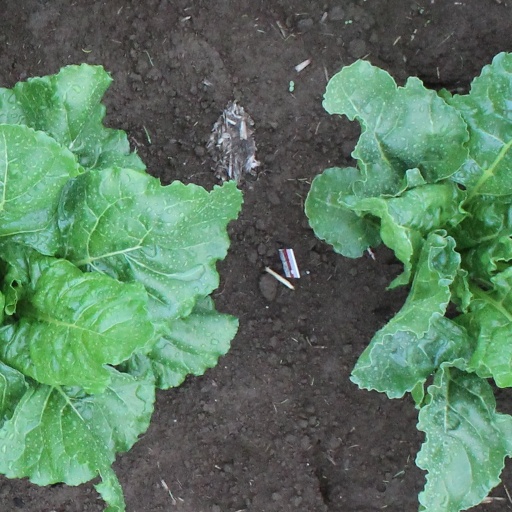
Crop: sugar beet